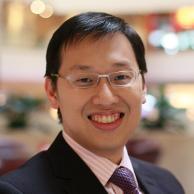
Age: 30